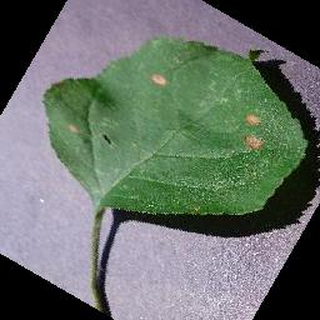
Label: apple_black_rot